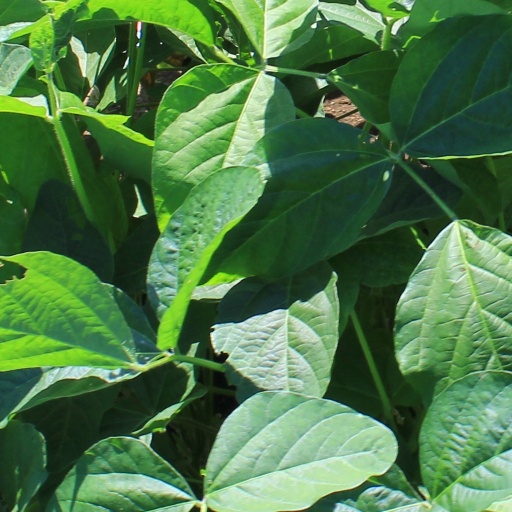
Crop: soybean